Poti-class corvette

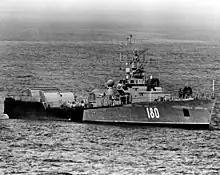
Soviet Poti-class corvette in 1983

A total of 66 ships were built between 1960 and 1968. In the Soviet Union the Poti-class corvettes were decommissioned by the late 1980s and replaced in service by the s.